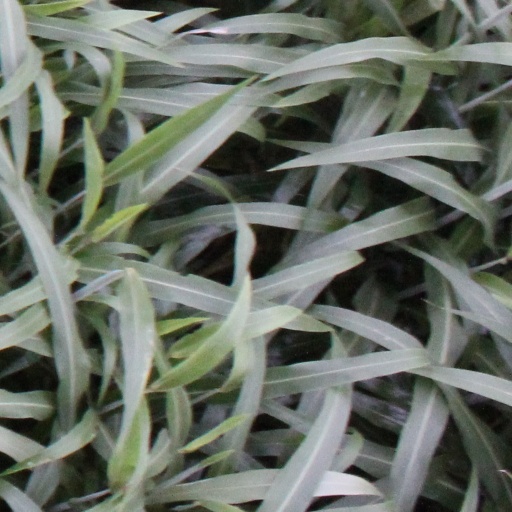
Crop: sorghum